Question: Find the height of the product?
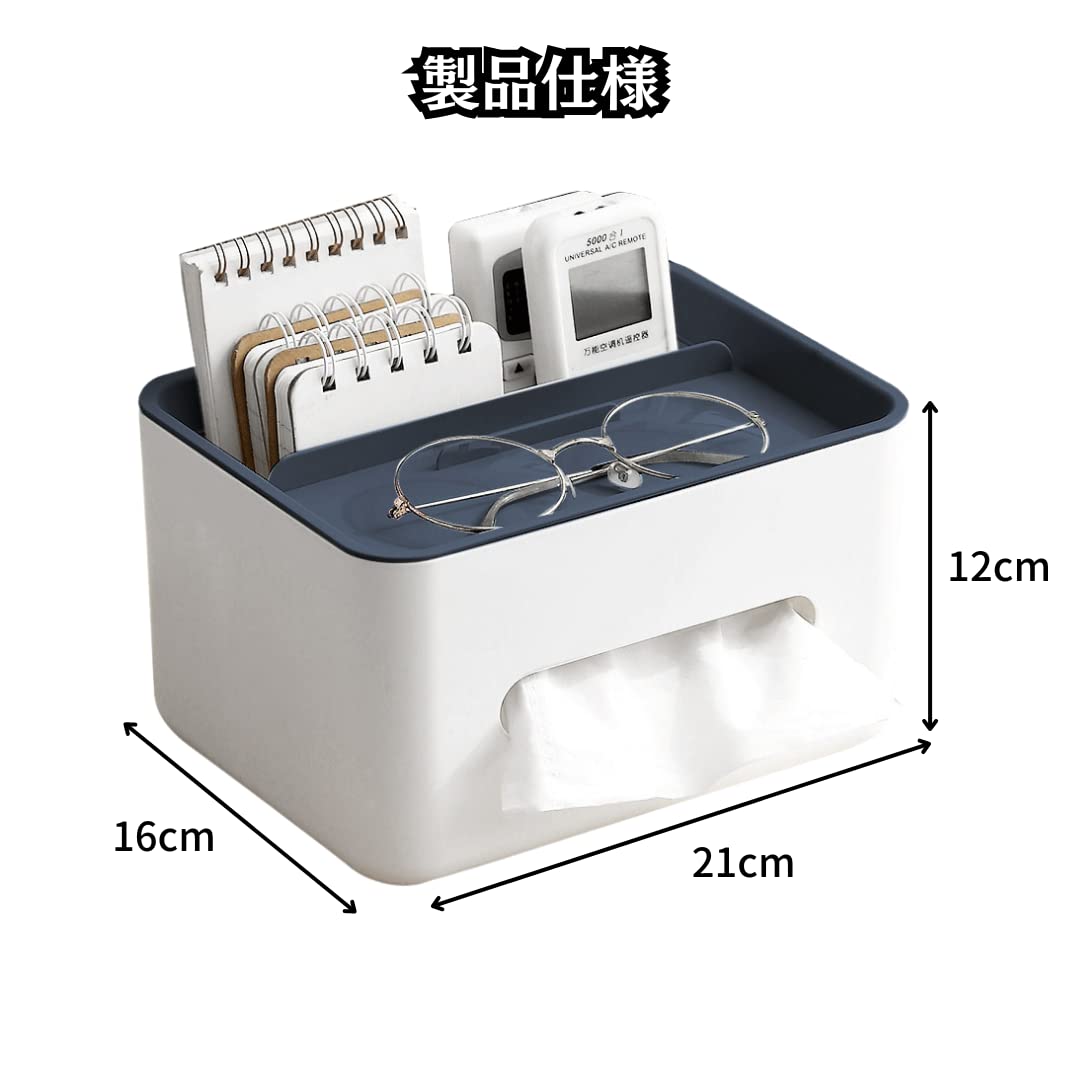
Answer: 12.0 centimetre